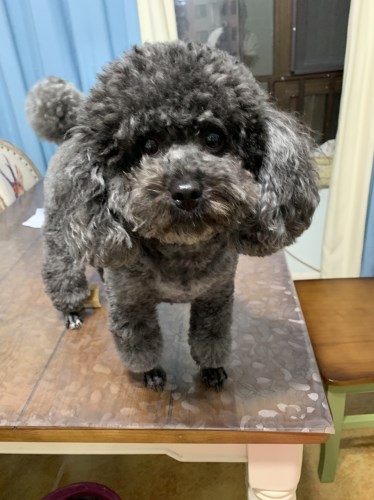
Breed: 7449-n000128-teddy